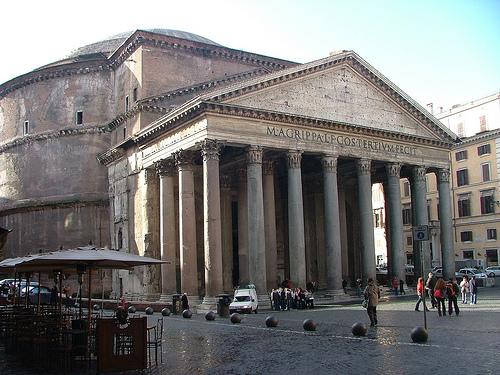
Weather: rain or strom